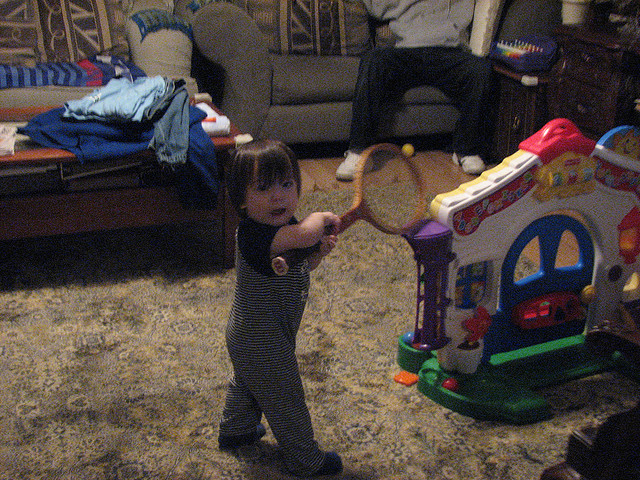
user: Given an image and a question. Answer the question in a short answer. Question: Is that a boy or a girl? Short Answer:
assistant: girl